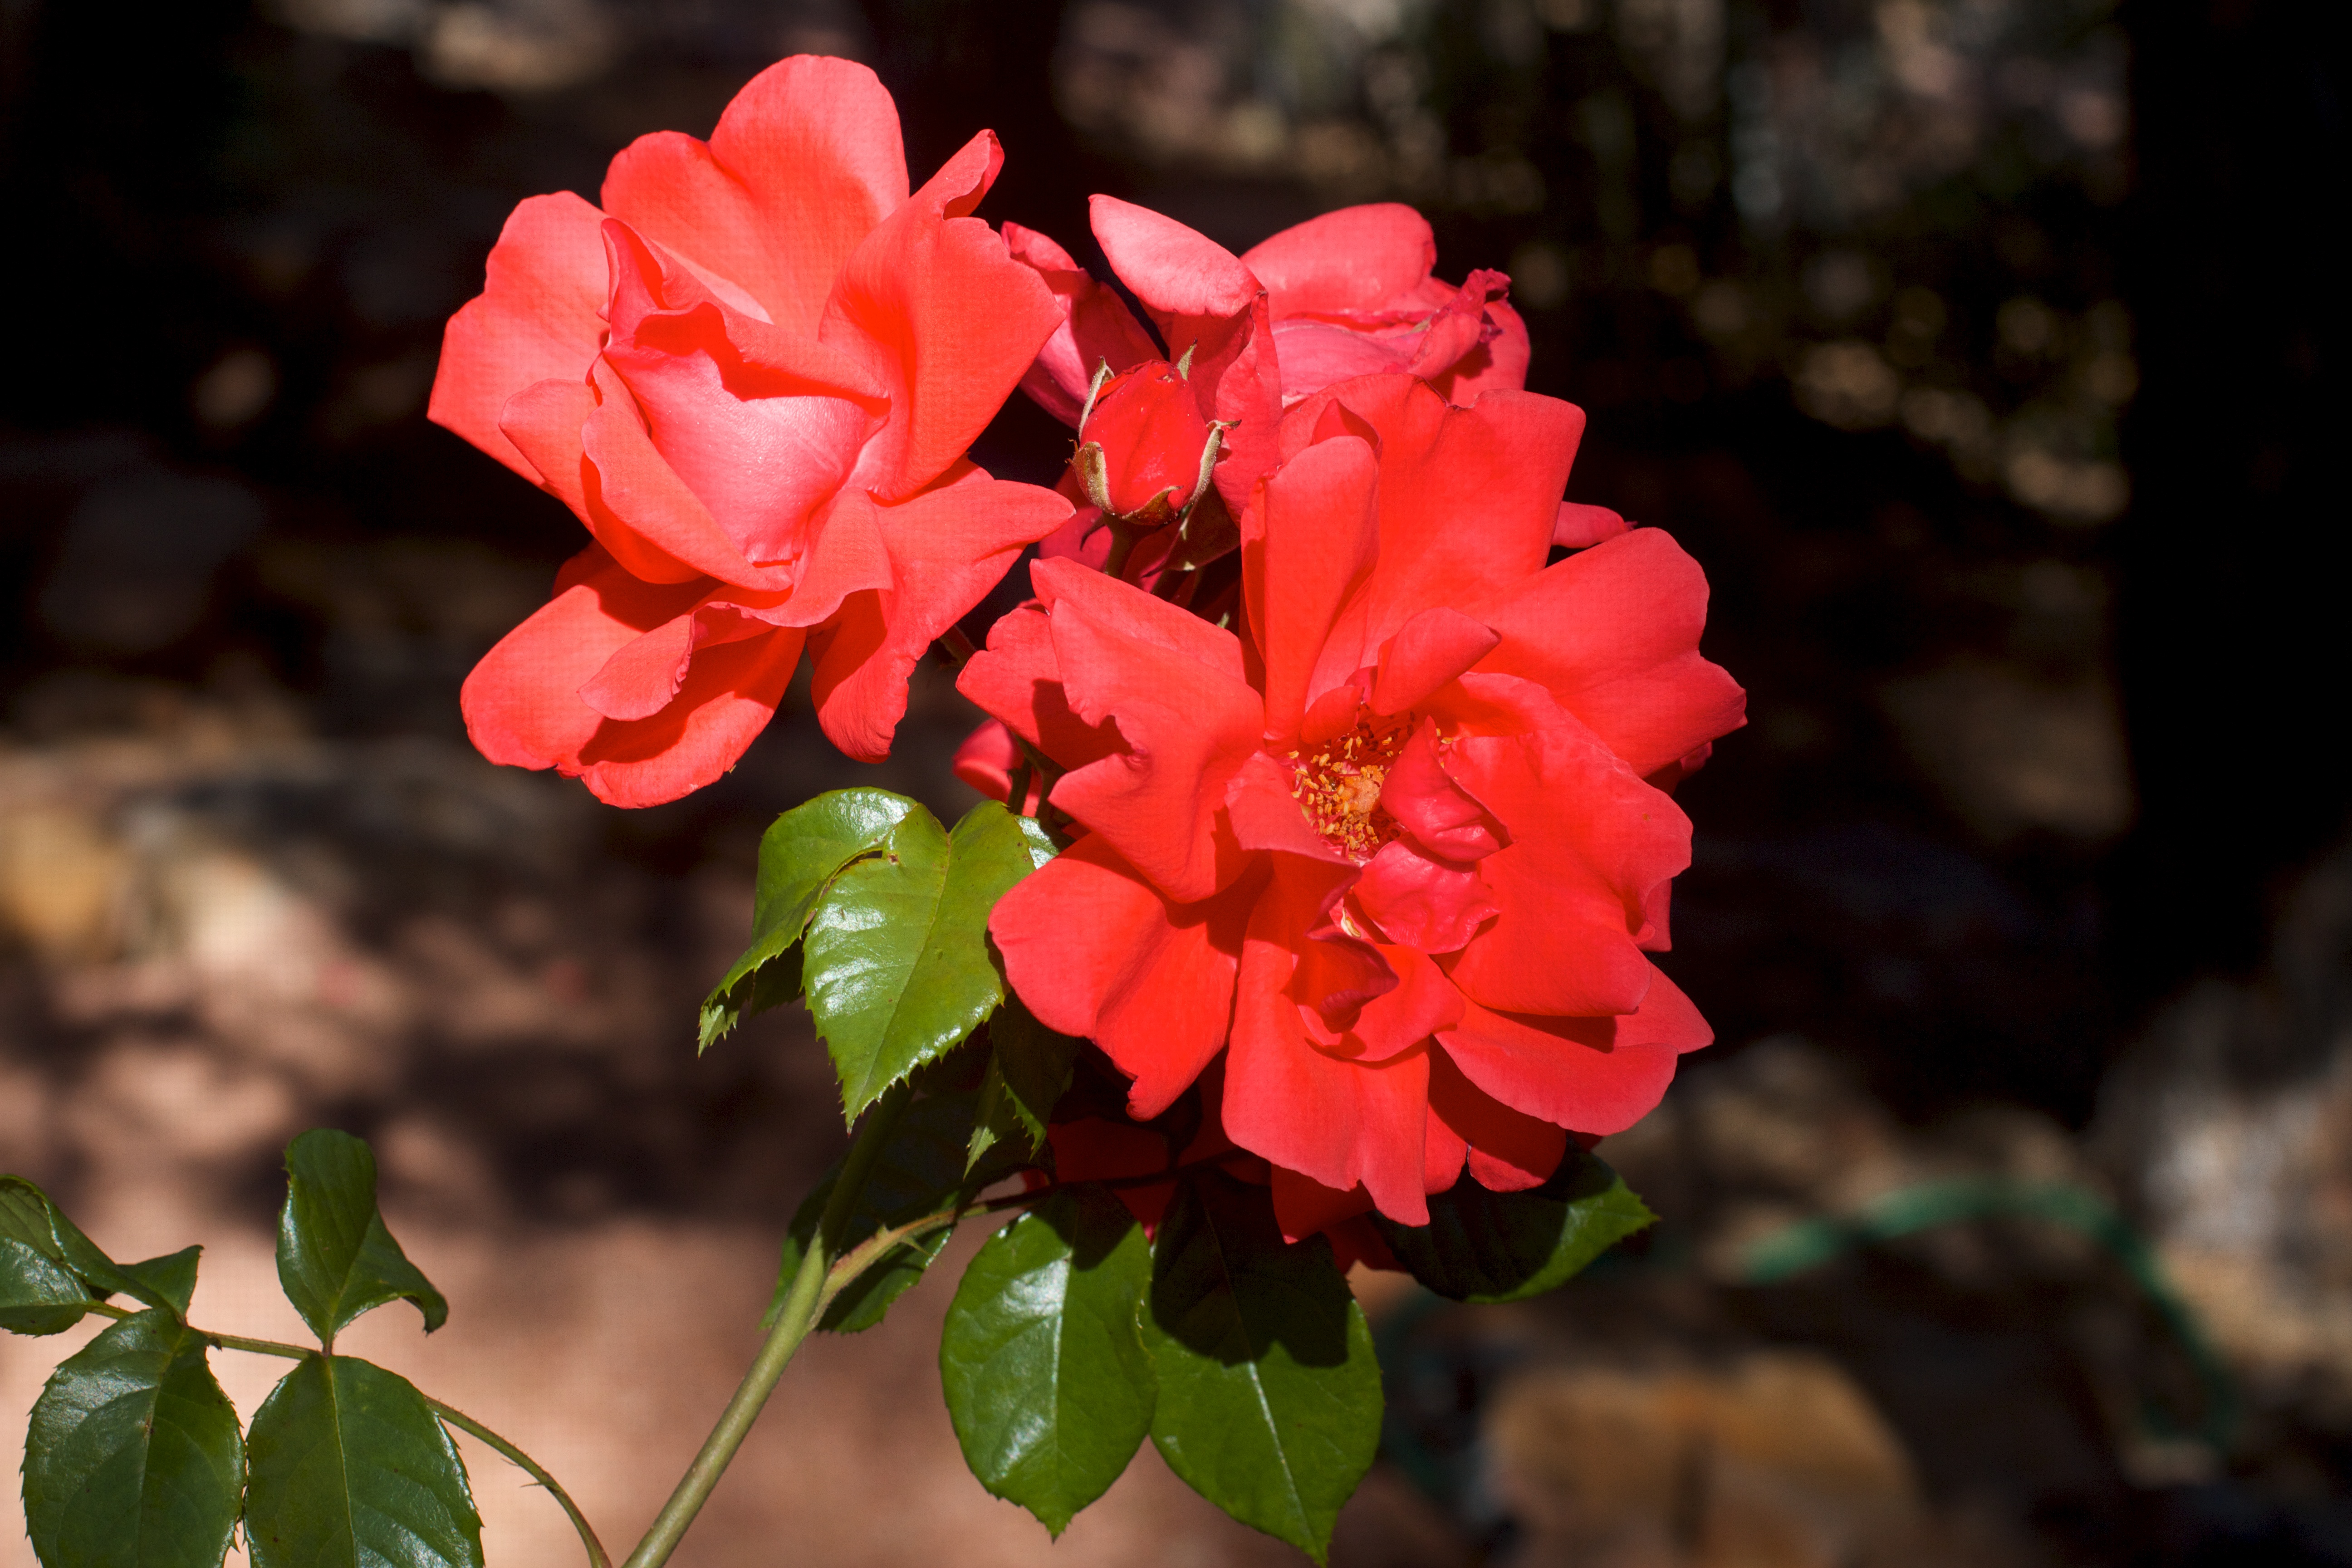
blossom, plant, leaf, flower, petal, rose, red, botany, flora, shrub, macro photography, flowering plant, garden roses, land plant